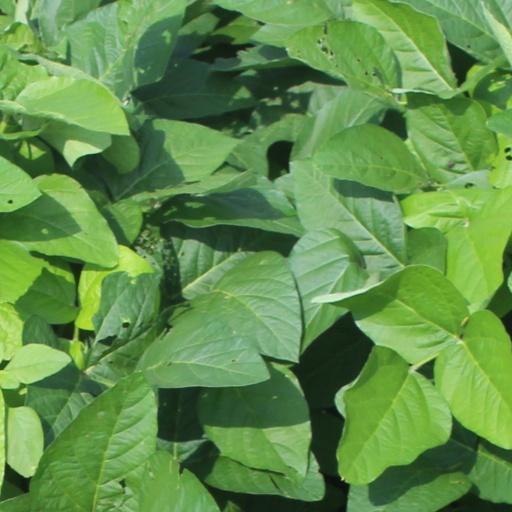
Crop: soybean